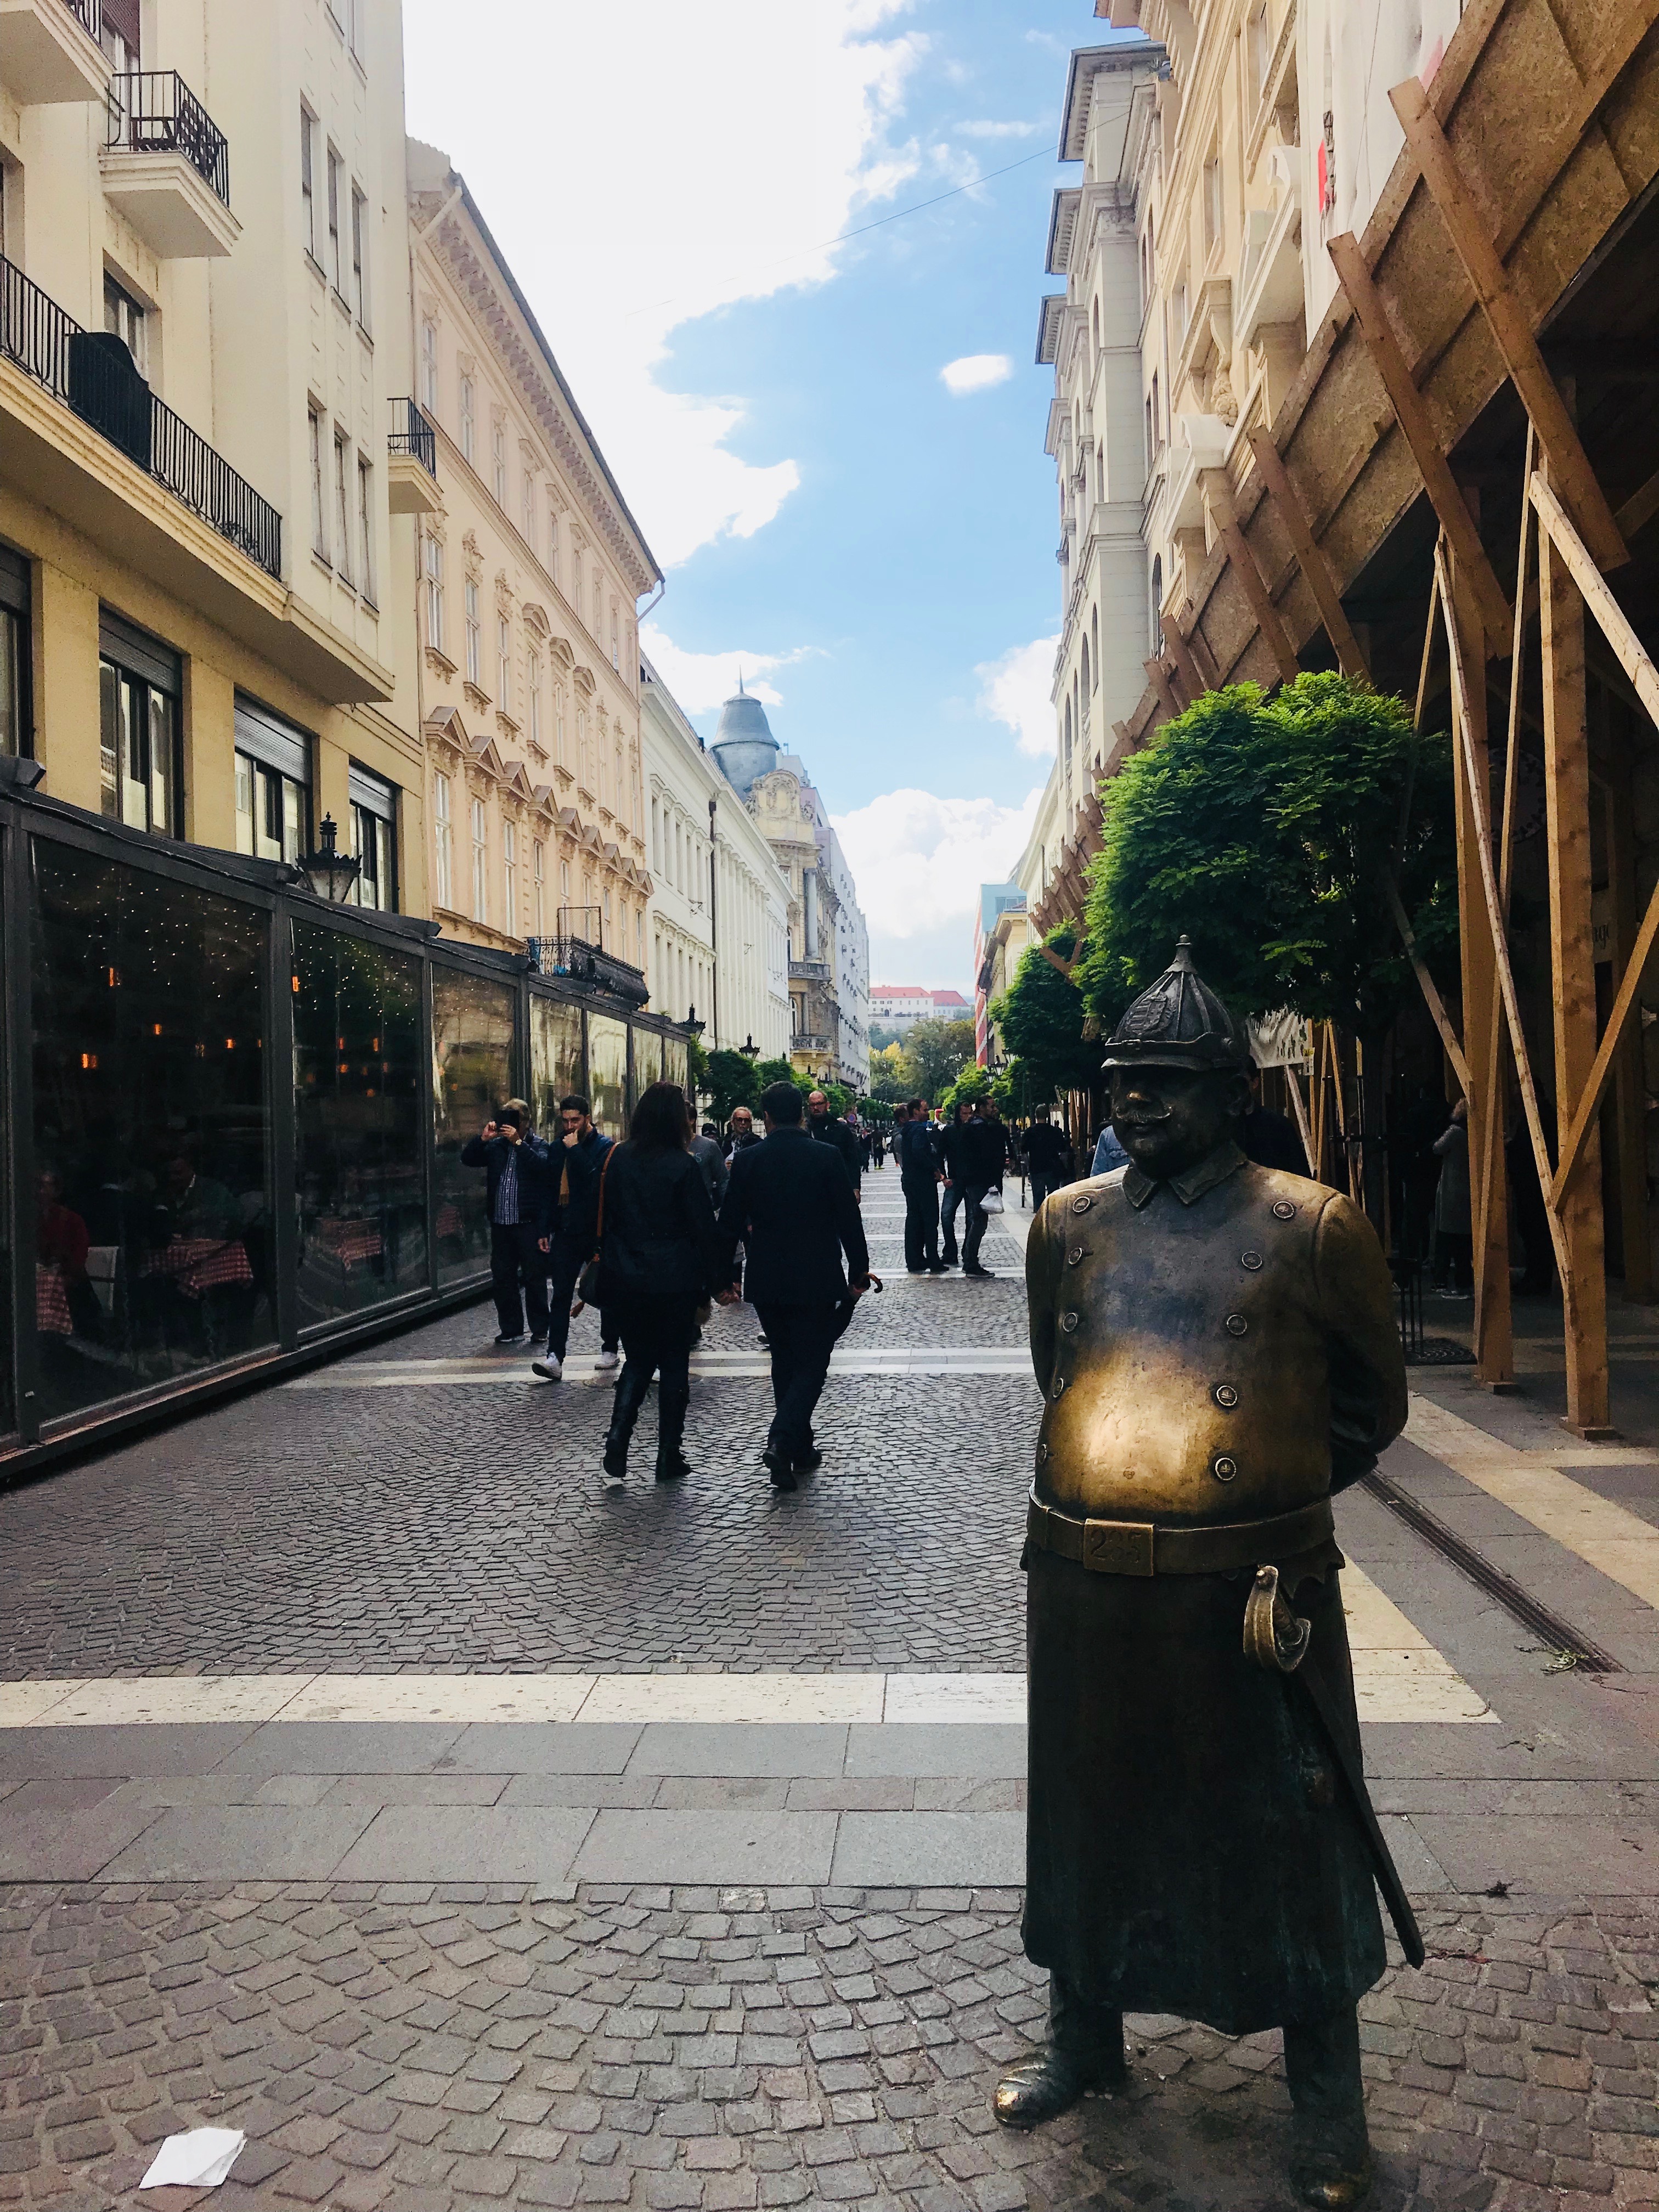
budapest, hungary, parliament, capital, tourist attraction, tourism, clouds, autumn, town, street, road, infrastructure, public space, urban area, city, pedestrian, tree, building, facade, window, lane, recreation, statue